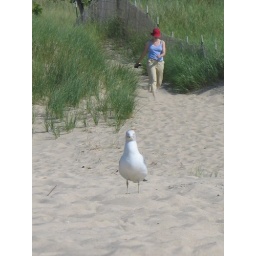
funny seagull and girl in red hat (she's funny too)